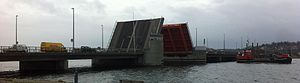
Hadsundbroen
Hadsundbroen set mod Hadsund Syd
Hadsundbroen.
Hadsundbroen er en klapbro beregnet til motortrafik, der krydser Mariager Fjord og forbinder Kronjylland og Himmerland. Klapbroen åbnede 10. november 1976 efter at byggeriet blev startet i 1974. Broen er 252 meter lang, 21,6 meter bred og har en gennemsejlingsbredde på 26 meter.